March 2022 Donetsk attack

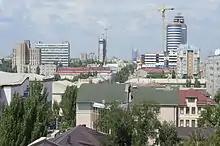
Skyline of Donetsk city centre, 2011

On 14 March 2022, during the Russian invasion of Ukraine, a Tochka-U missile attack hit the center of Donetsk, Ukraine, at the time under Russian occupation and administration of the Donetsk People's Republic (DPR). The Russian Investigative Committee reported that the attack killed 23 civilians, including children, and injured at least 18 people. The Office of the High Commissioner for Human Rights reported that the attacked killed 15 civilians and injured 36 people. Ukraine claimed that the rocket had been fired by the Russians, while Russia and the DPR claimed that the attack was carried out by Ukrainian forces. As of 14 March, neither the Russian nor the Ukrainian claims could be independently verified.